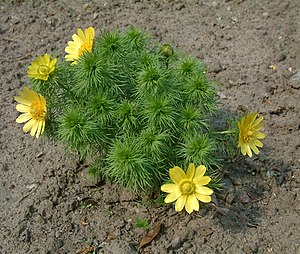
Adonis-slægten
Vår-Adonis (Adonis vernalis).
Vår-Adonis (Adonis vernalis).
Adonis-slægten rummer ca. 8 arter, der er udbredt i Europa, Nordafrika og Asien. Det er stauder eller énårige urter med en busket vækst. Stænglerne er glatte og lysegrønne. De bærer spredtstillede blade, der er flerdobbelt snitdelte. De endestillede blomster er regelmæssige og gule eller røde. Frugten er en kapsel. Her omtales kun de arter, som er naturaliseret i Danmark, eller som dyrkes her.